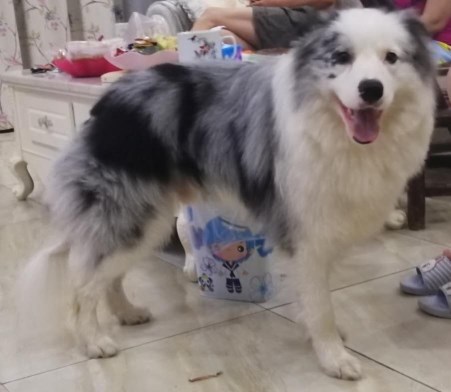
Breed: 2594-n000109-Border_collie